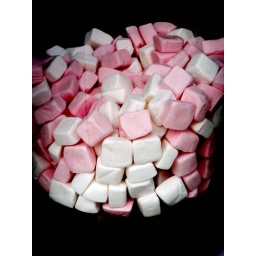
This is NOT a bowl in my house... but a window decoration at a fashion shop.